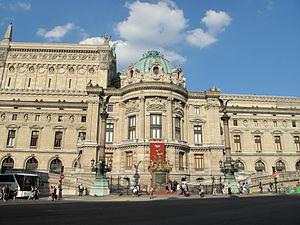
Le Pavillon de l'empereur sur le côté ouest de l'Opéra Garnier, Paris 9e arr.